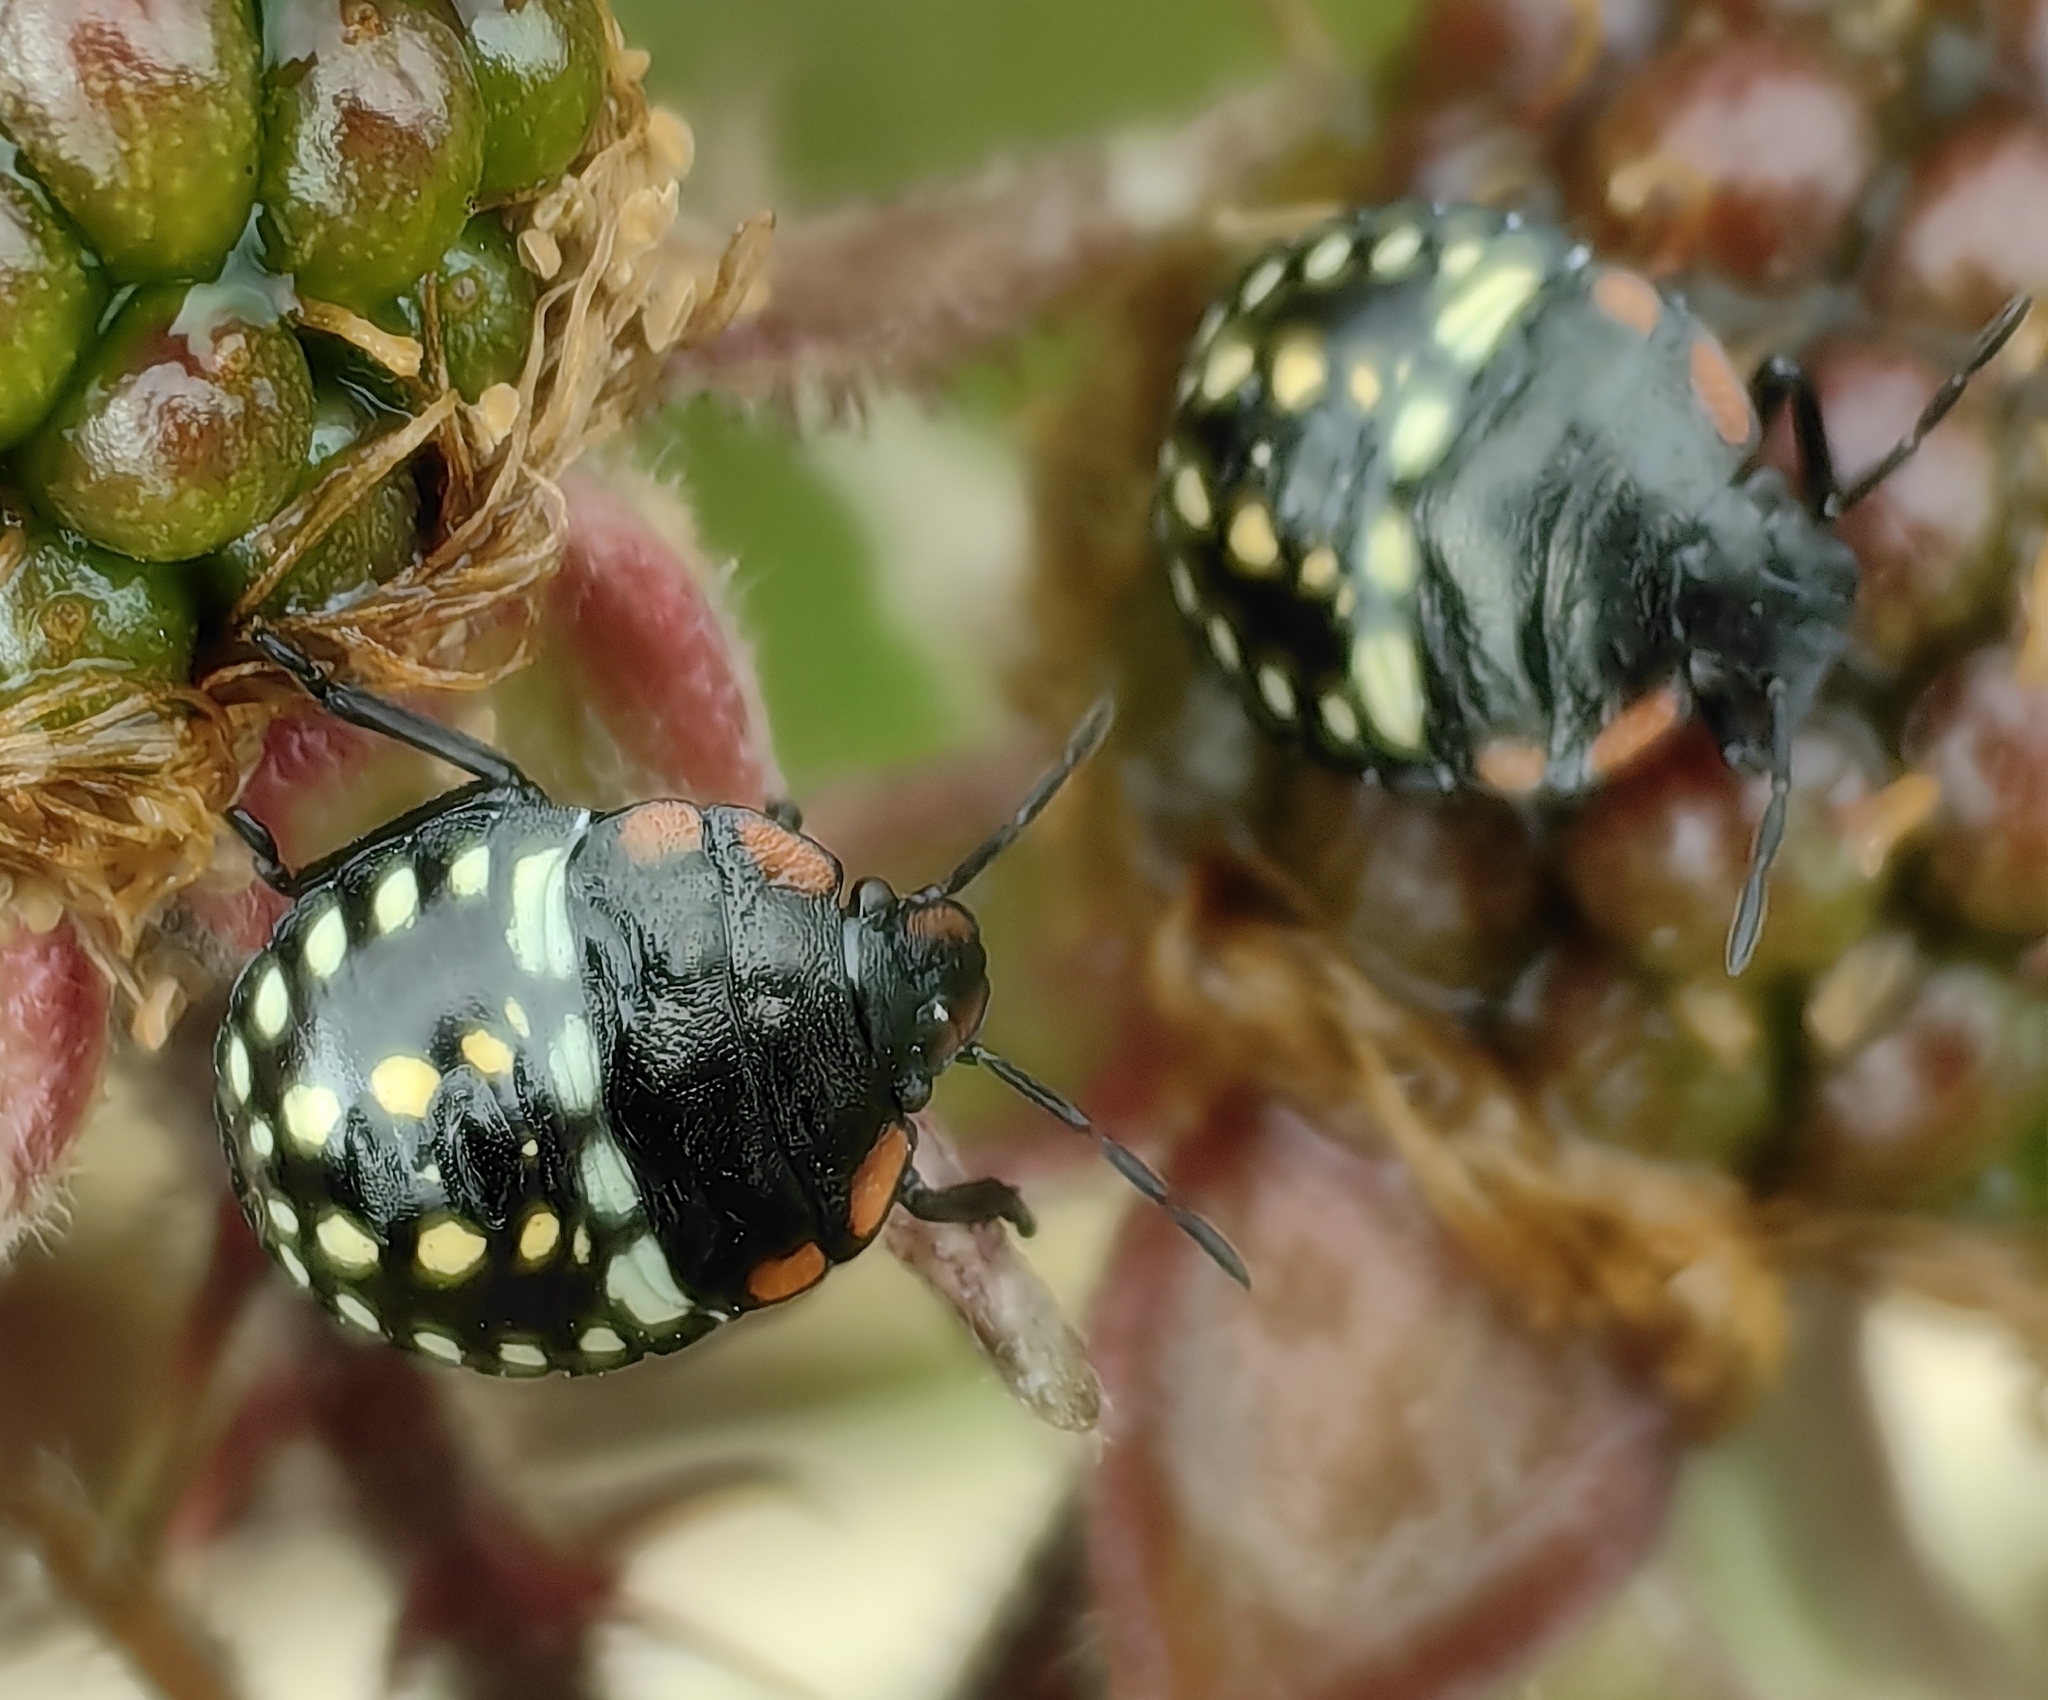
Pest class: stink_bug